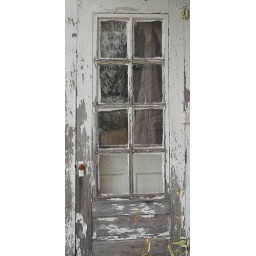
The full side door of an abandoned house in Hayes IL